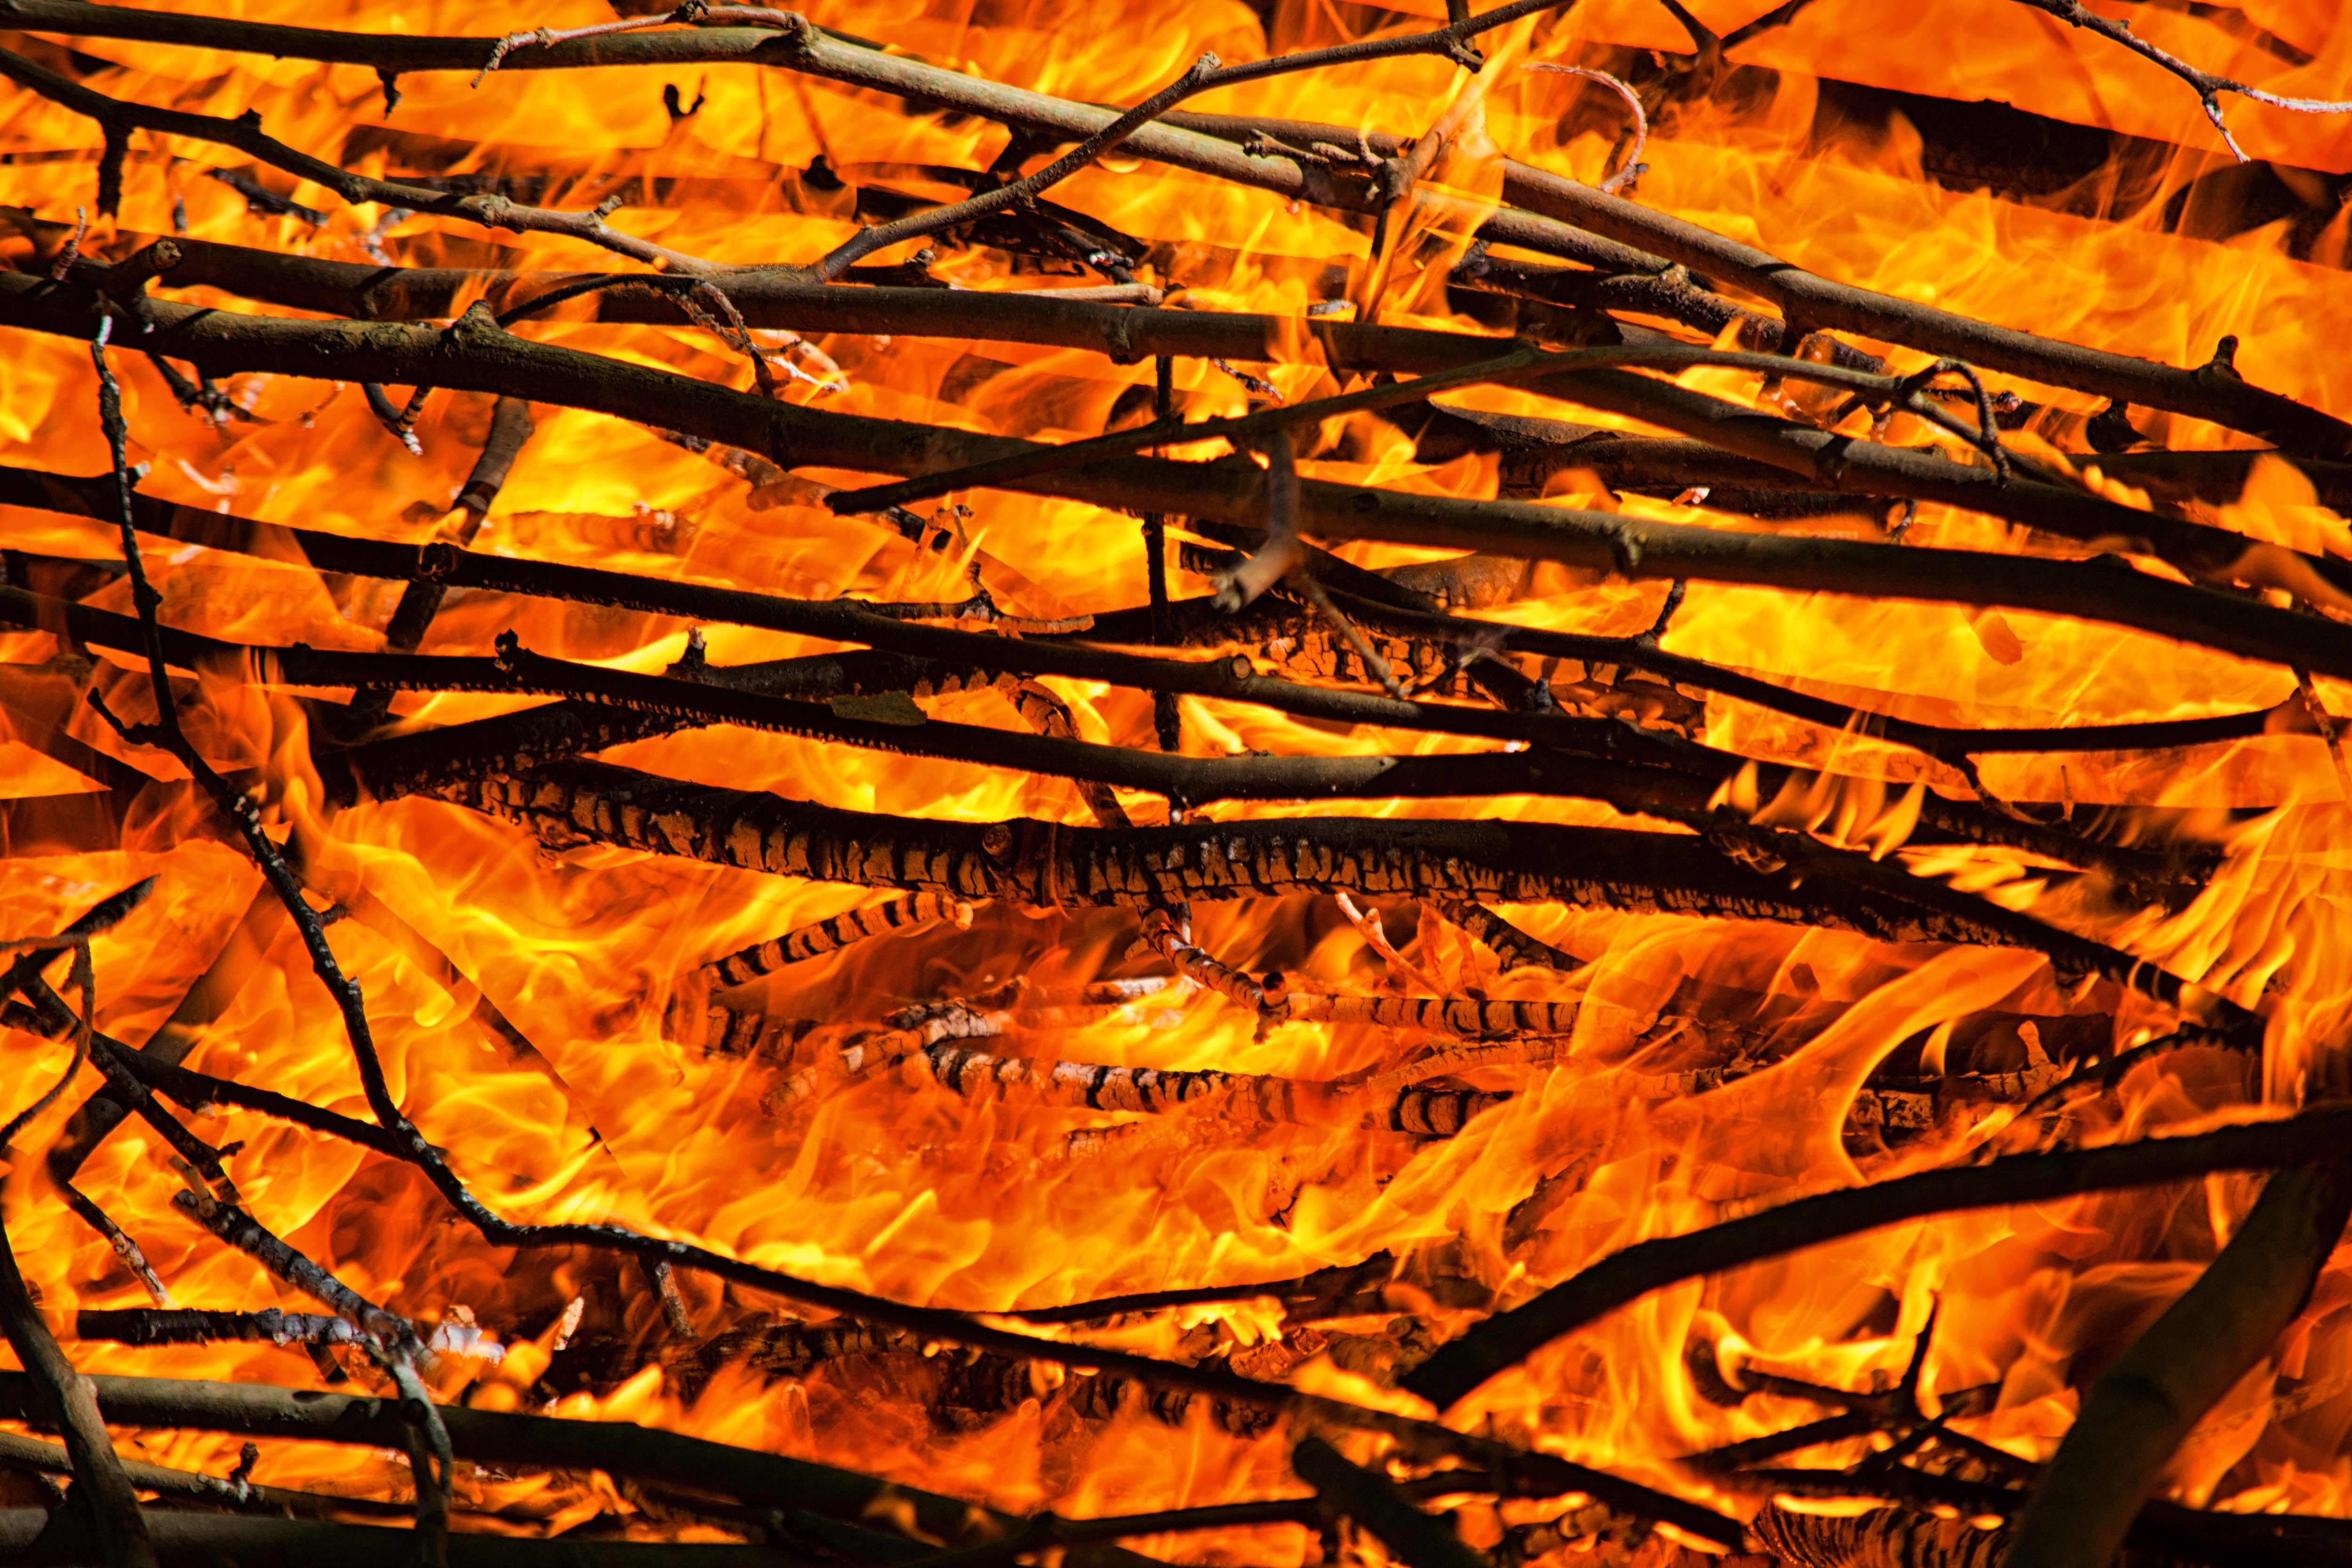
branch, heat, orange, tree, leaf, wood, sky, plant, geological phenomenon, flame, twig